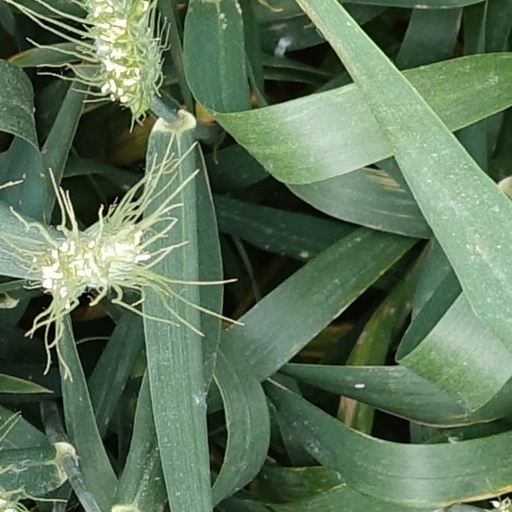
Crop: wheat